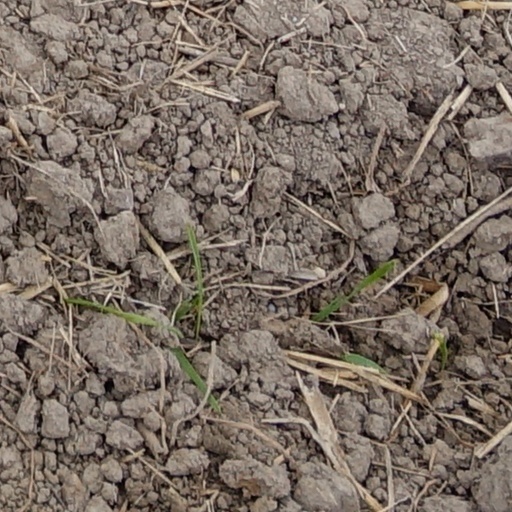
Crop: wheat